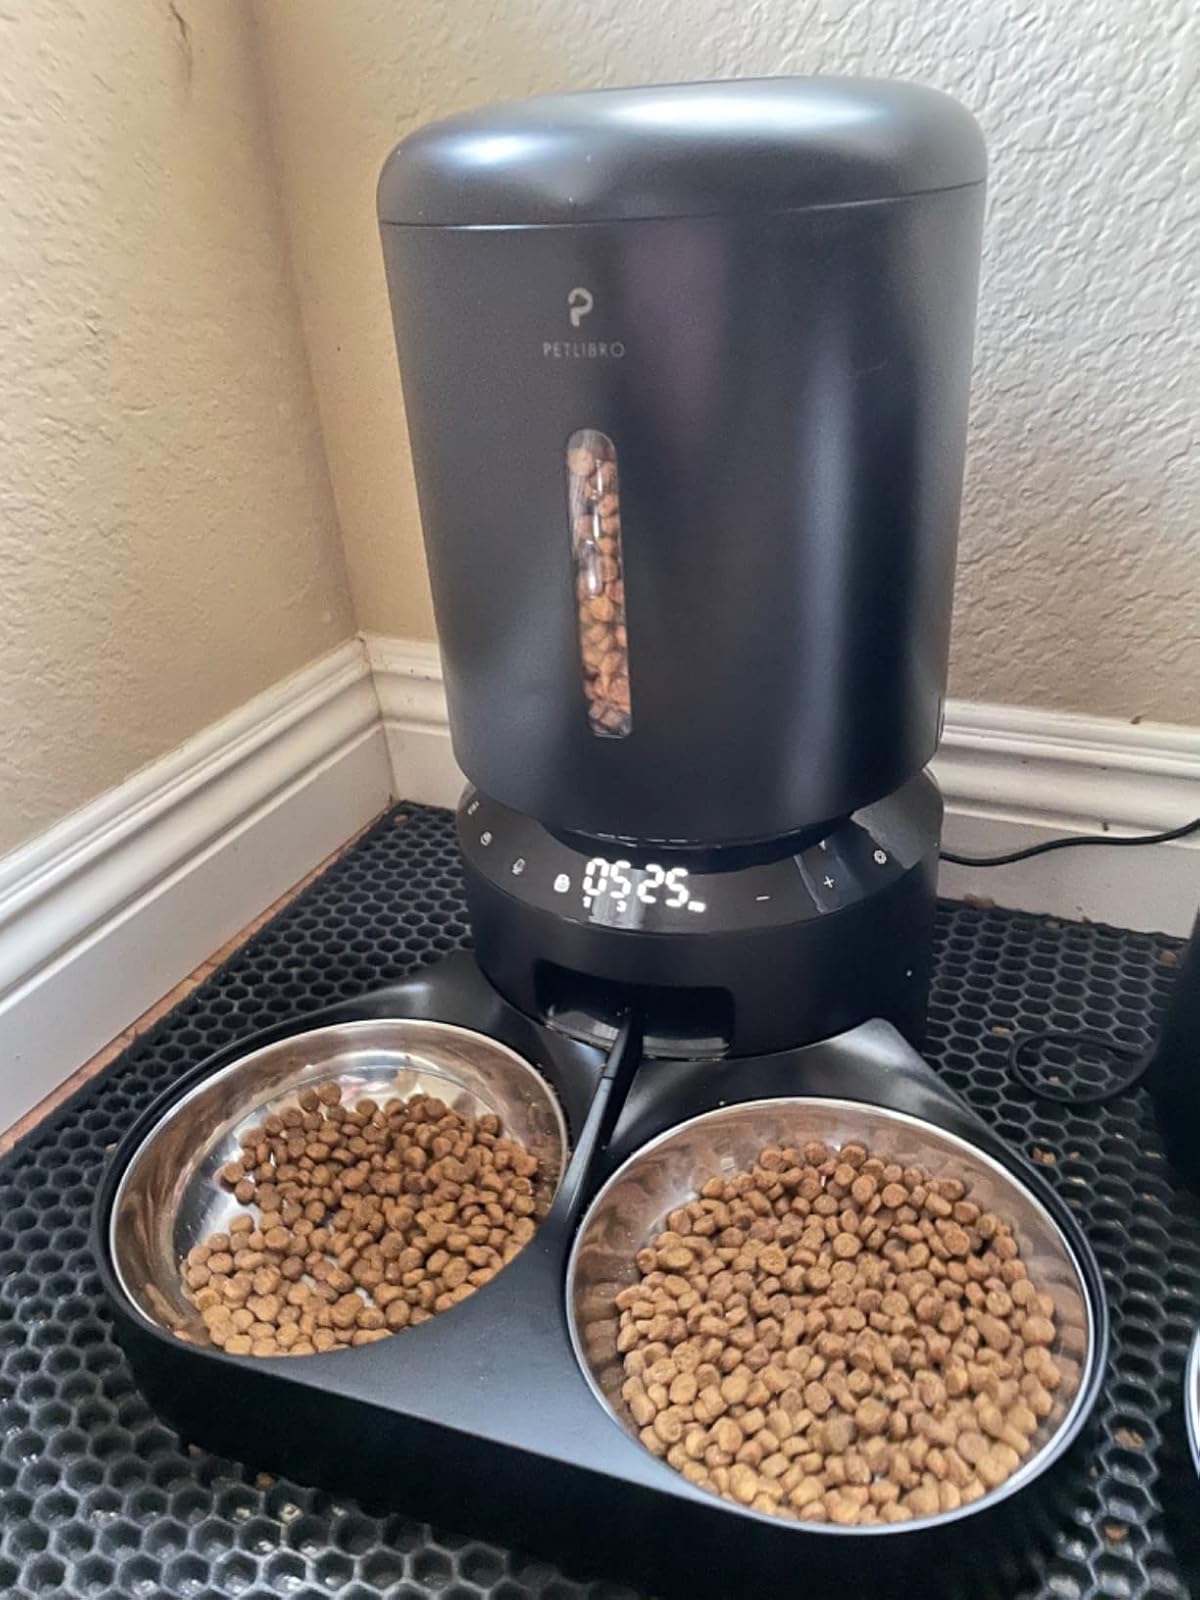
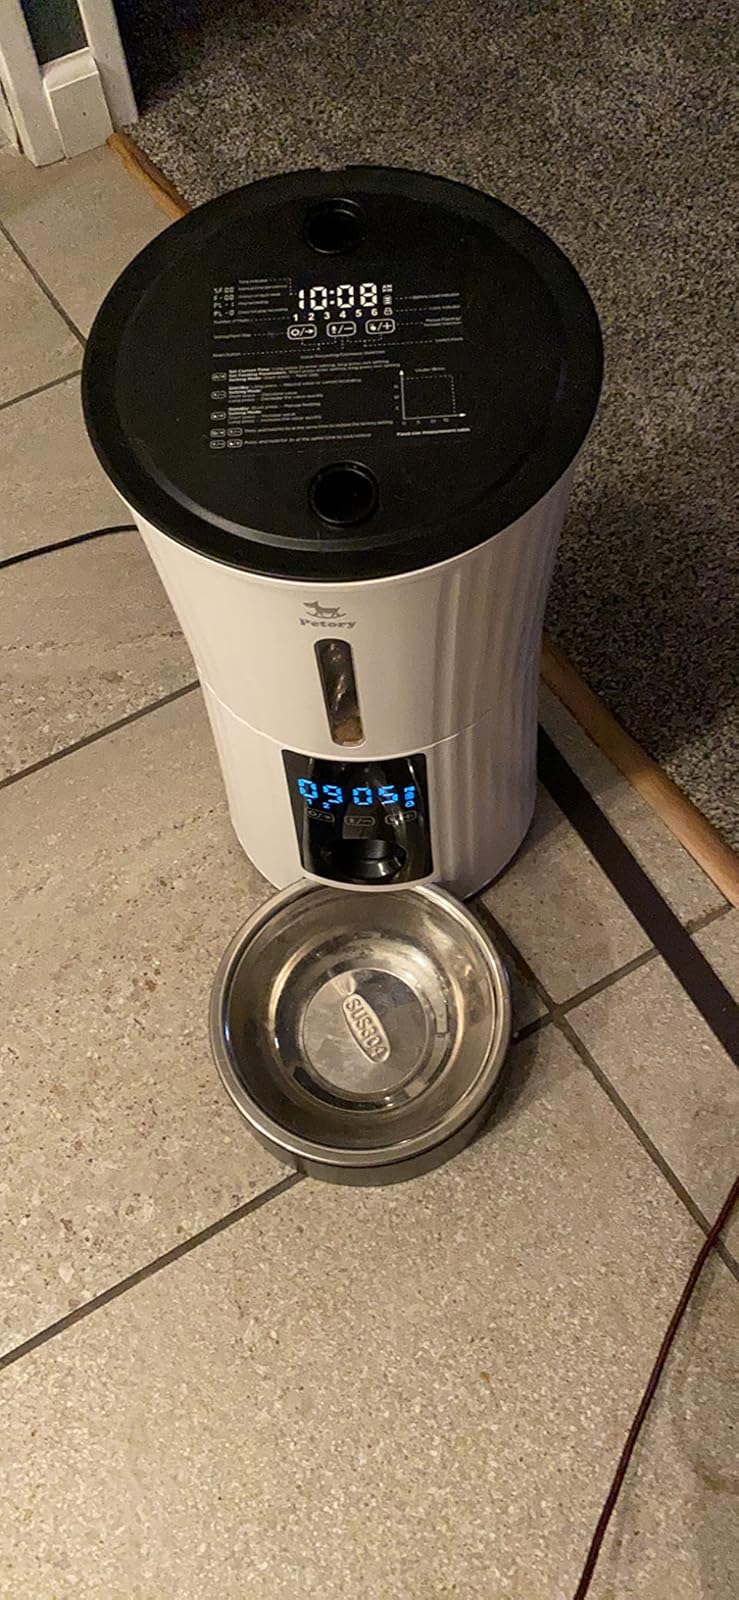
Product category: items_feeder
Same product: no